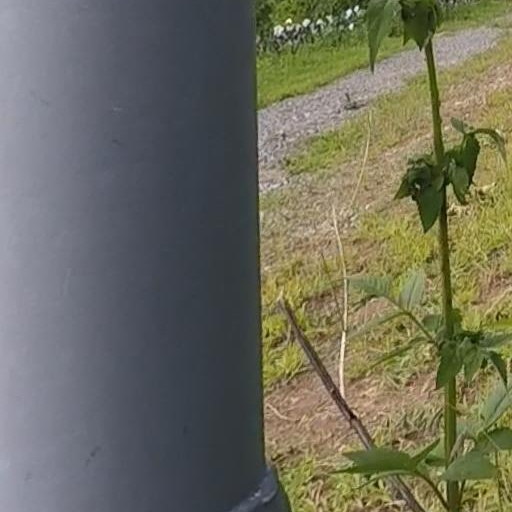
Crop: grape